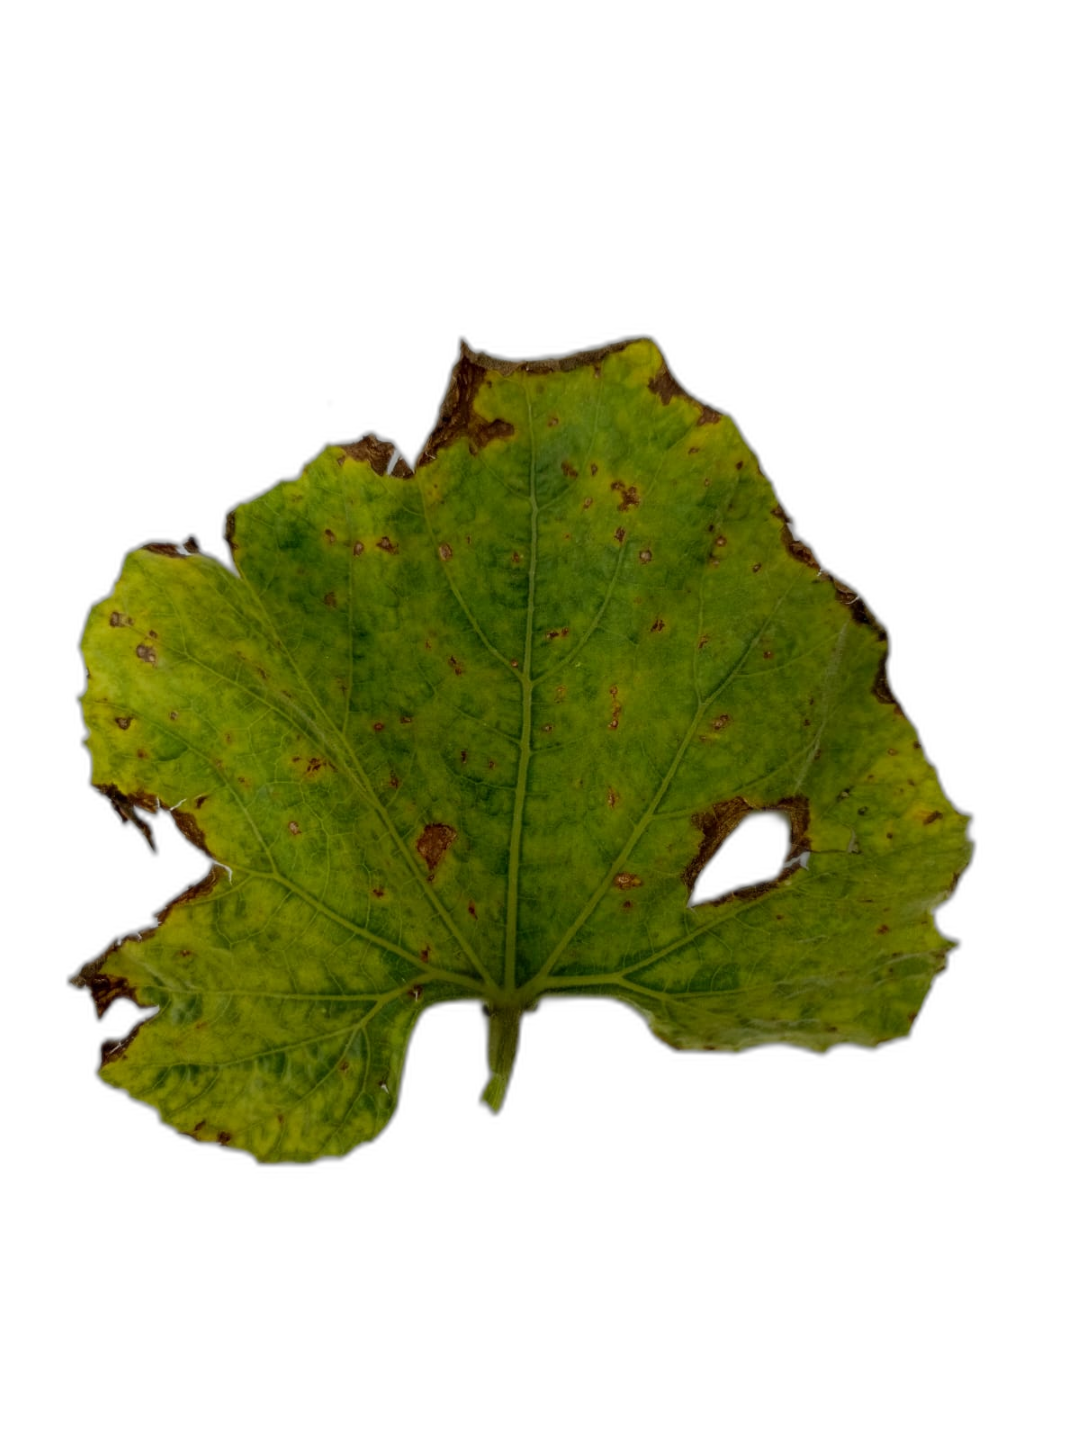
Crop: Bottle Gourd
Label: Anthracnose